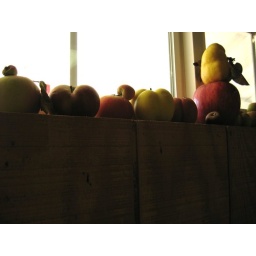
the aesthetically imperfect apples are proudly lined upon the larsen apple barn's window sill - i love them!